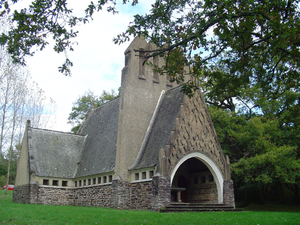
Le style breton est un style d'influence régionale bretonne, particulièrement répandu dans la partie bretonnante de la province, et inspiré de motifs traditionnels bretons : il concerne surtout le mobilier. Ce style a connu un regain d'intérêt à la Belle Époque et pendant l'entre-deux-guerres lors de l'essor des mouvements régionalistes bretons et un renouveau, avec par exemple le mouvement des Seiz Breur.
La liste des édifices labellisés « Patrimoine du XXᵉ siècle » d'Ille-et-Vilaine recense de manière exhaustive les 22 édifices disposant du label officiel français « Patrimoine du XXᵉ siècle » situés dans le département français d'Ille-et-Vilaine. Chacun de ces édifices est accompagné de sa notice sur la base Mérimée et de sa date de labellisation.